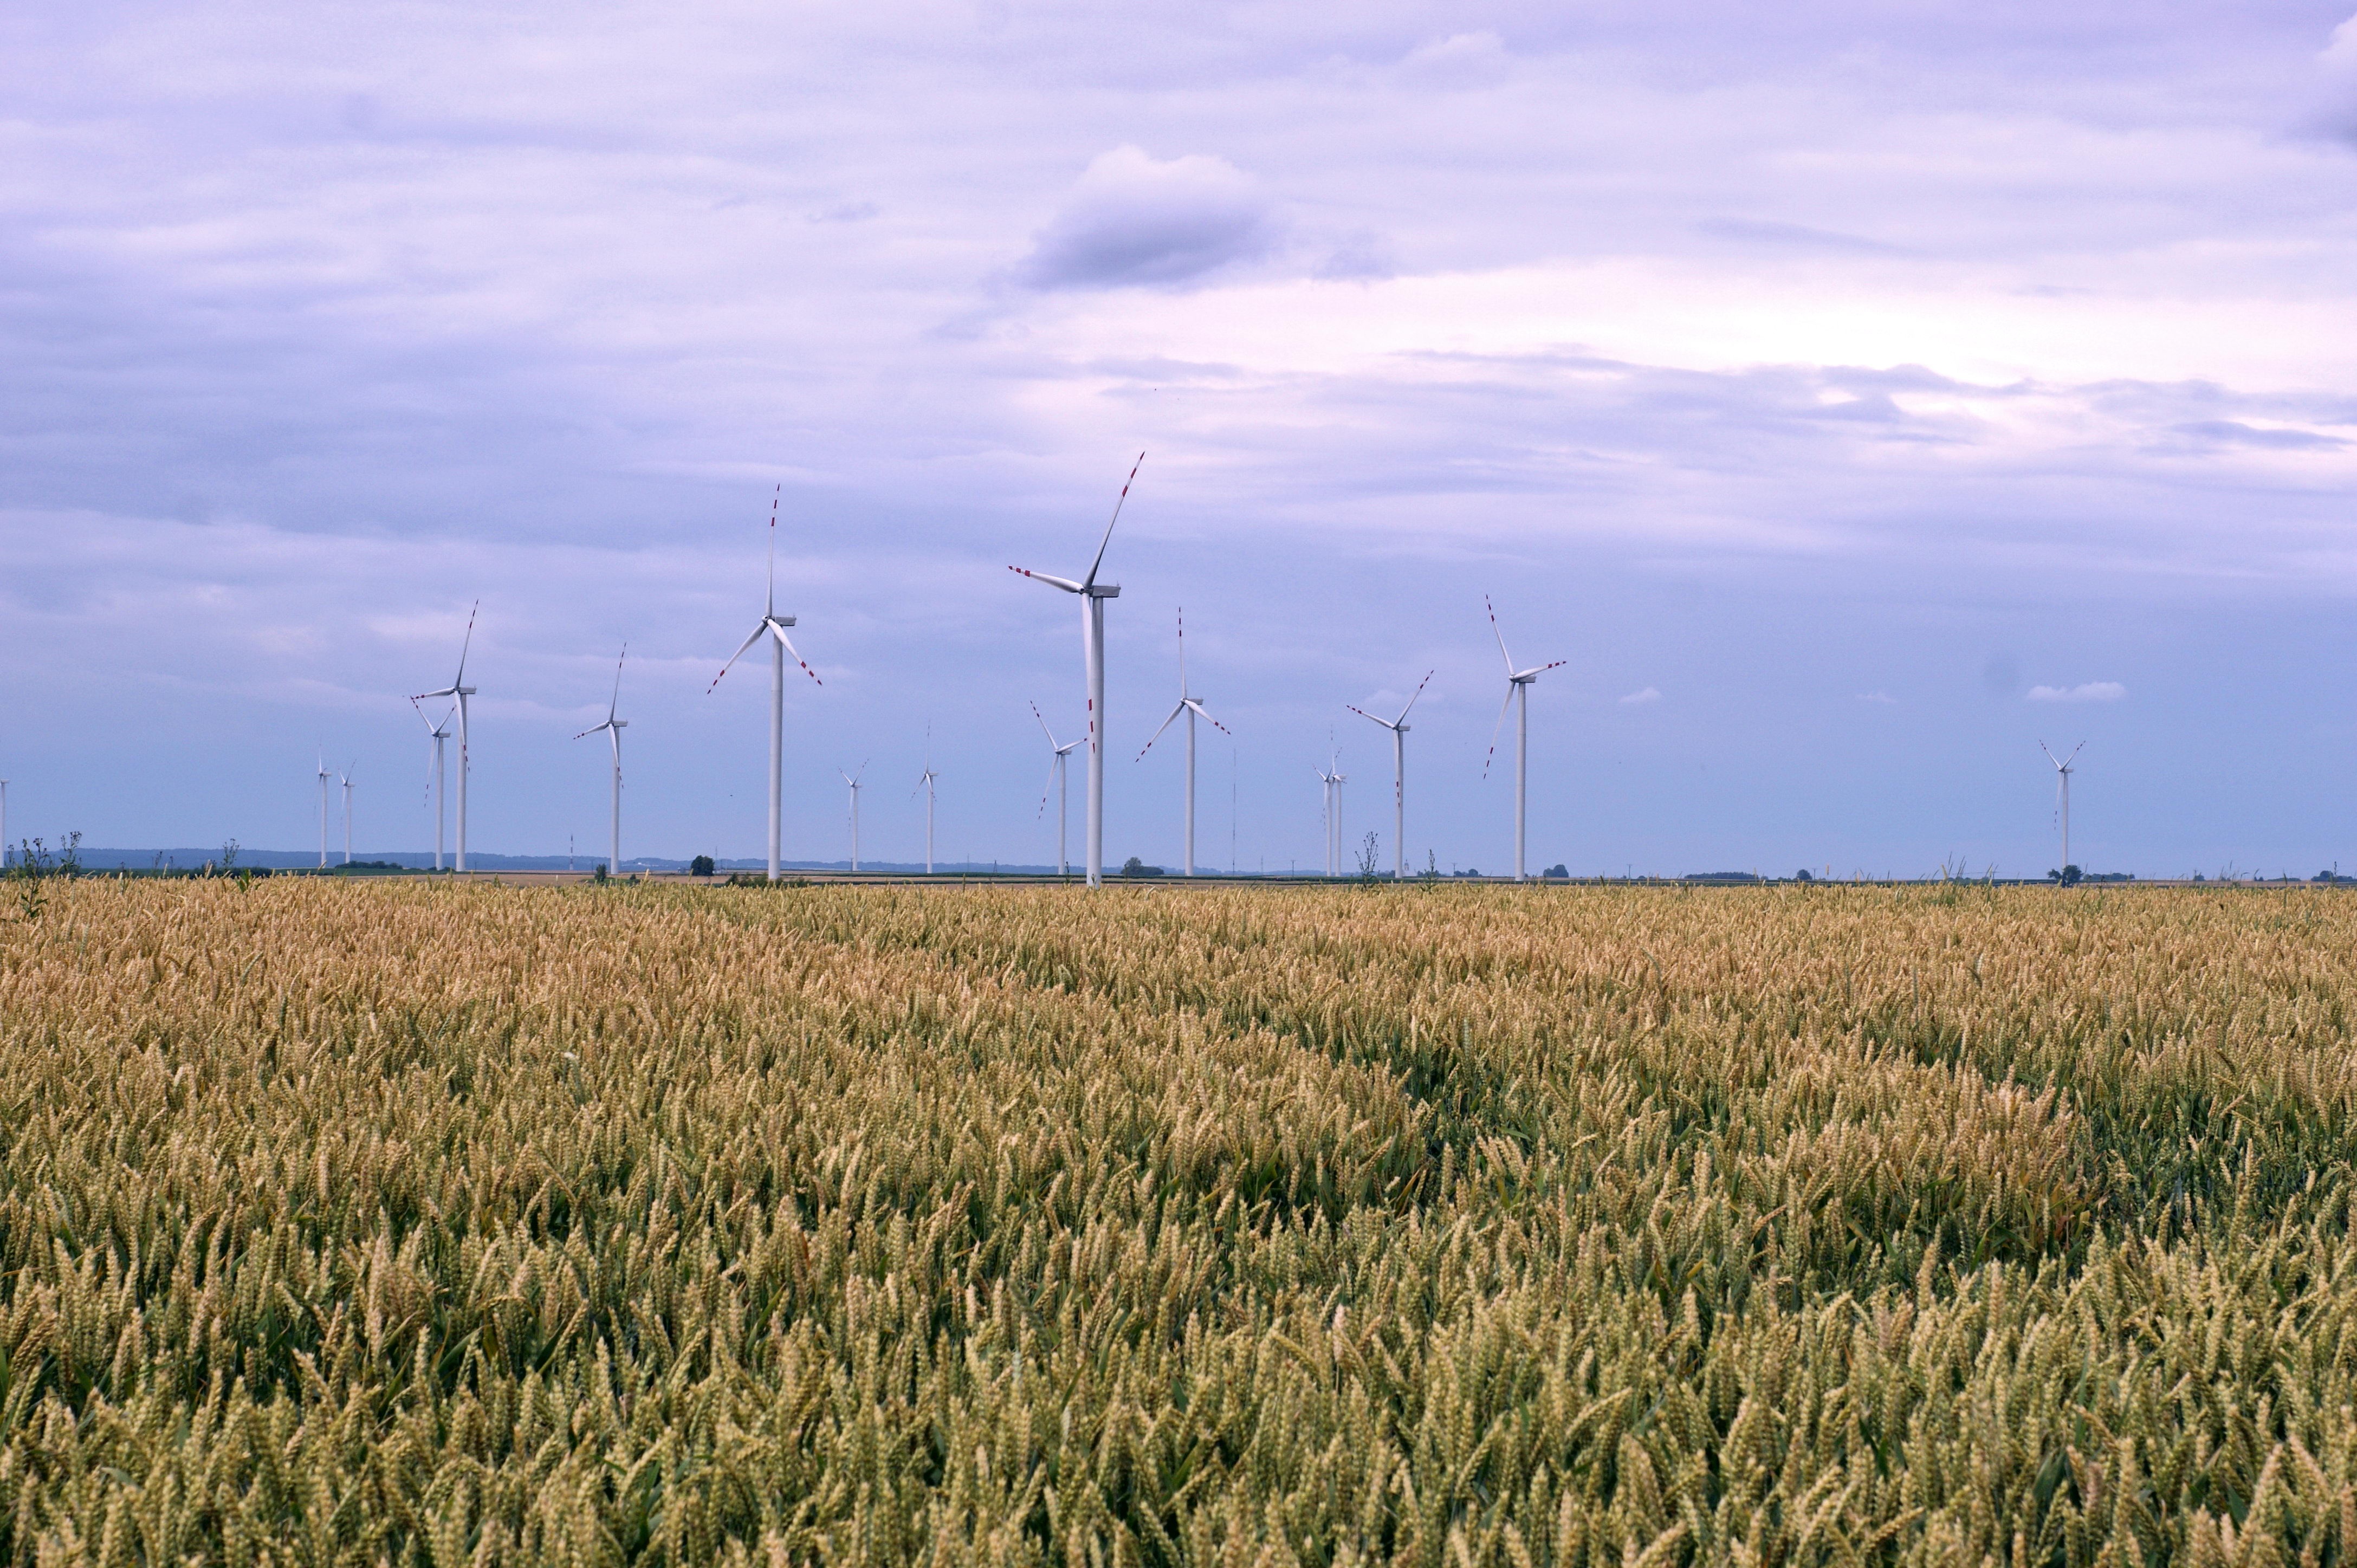
grass, horizon, marsh, plant, field, meadow, grain, prairie, windmill, wind, crop, natural, machine, electricity, agriculture, plain, wind energy, energy, ecology, grassland, wetland, wind farm, horizontal, habitat, organic, steppe, rural area, industry green, natural environment, grass family, outdoor structure, overhead power line